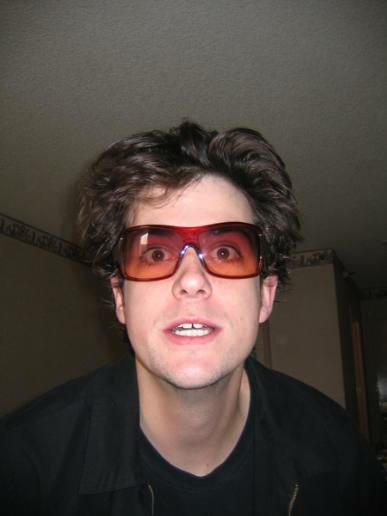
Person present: Yes